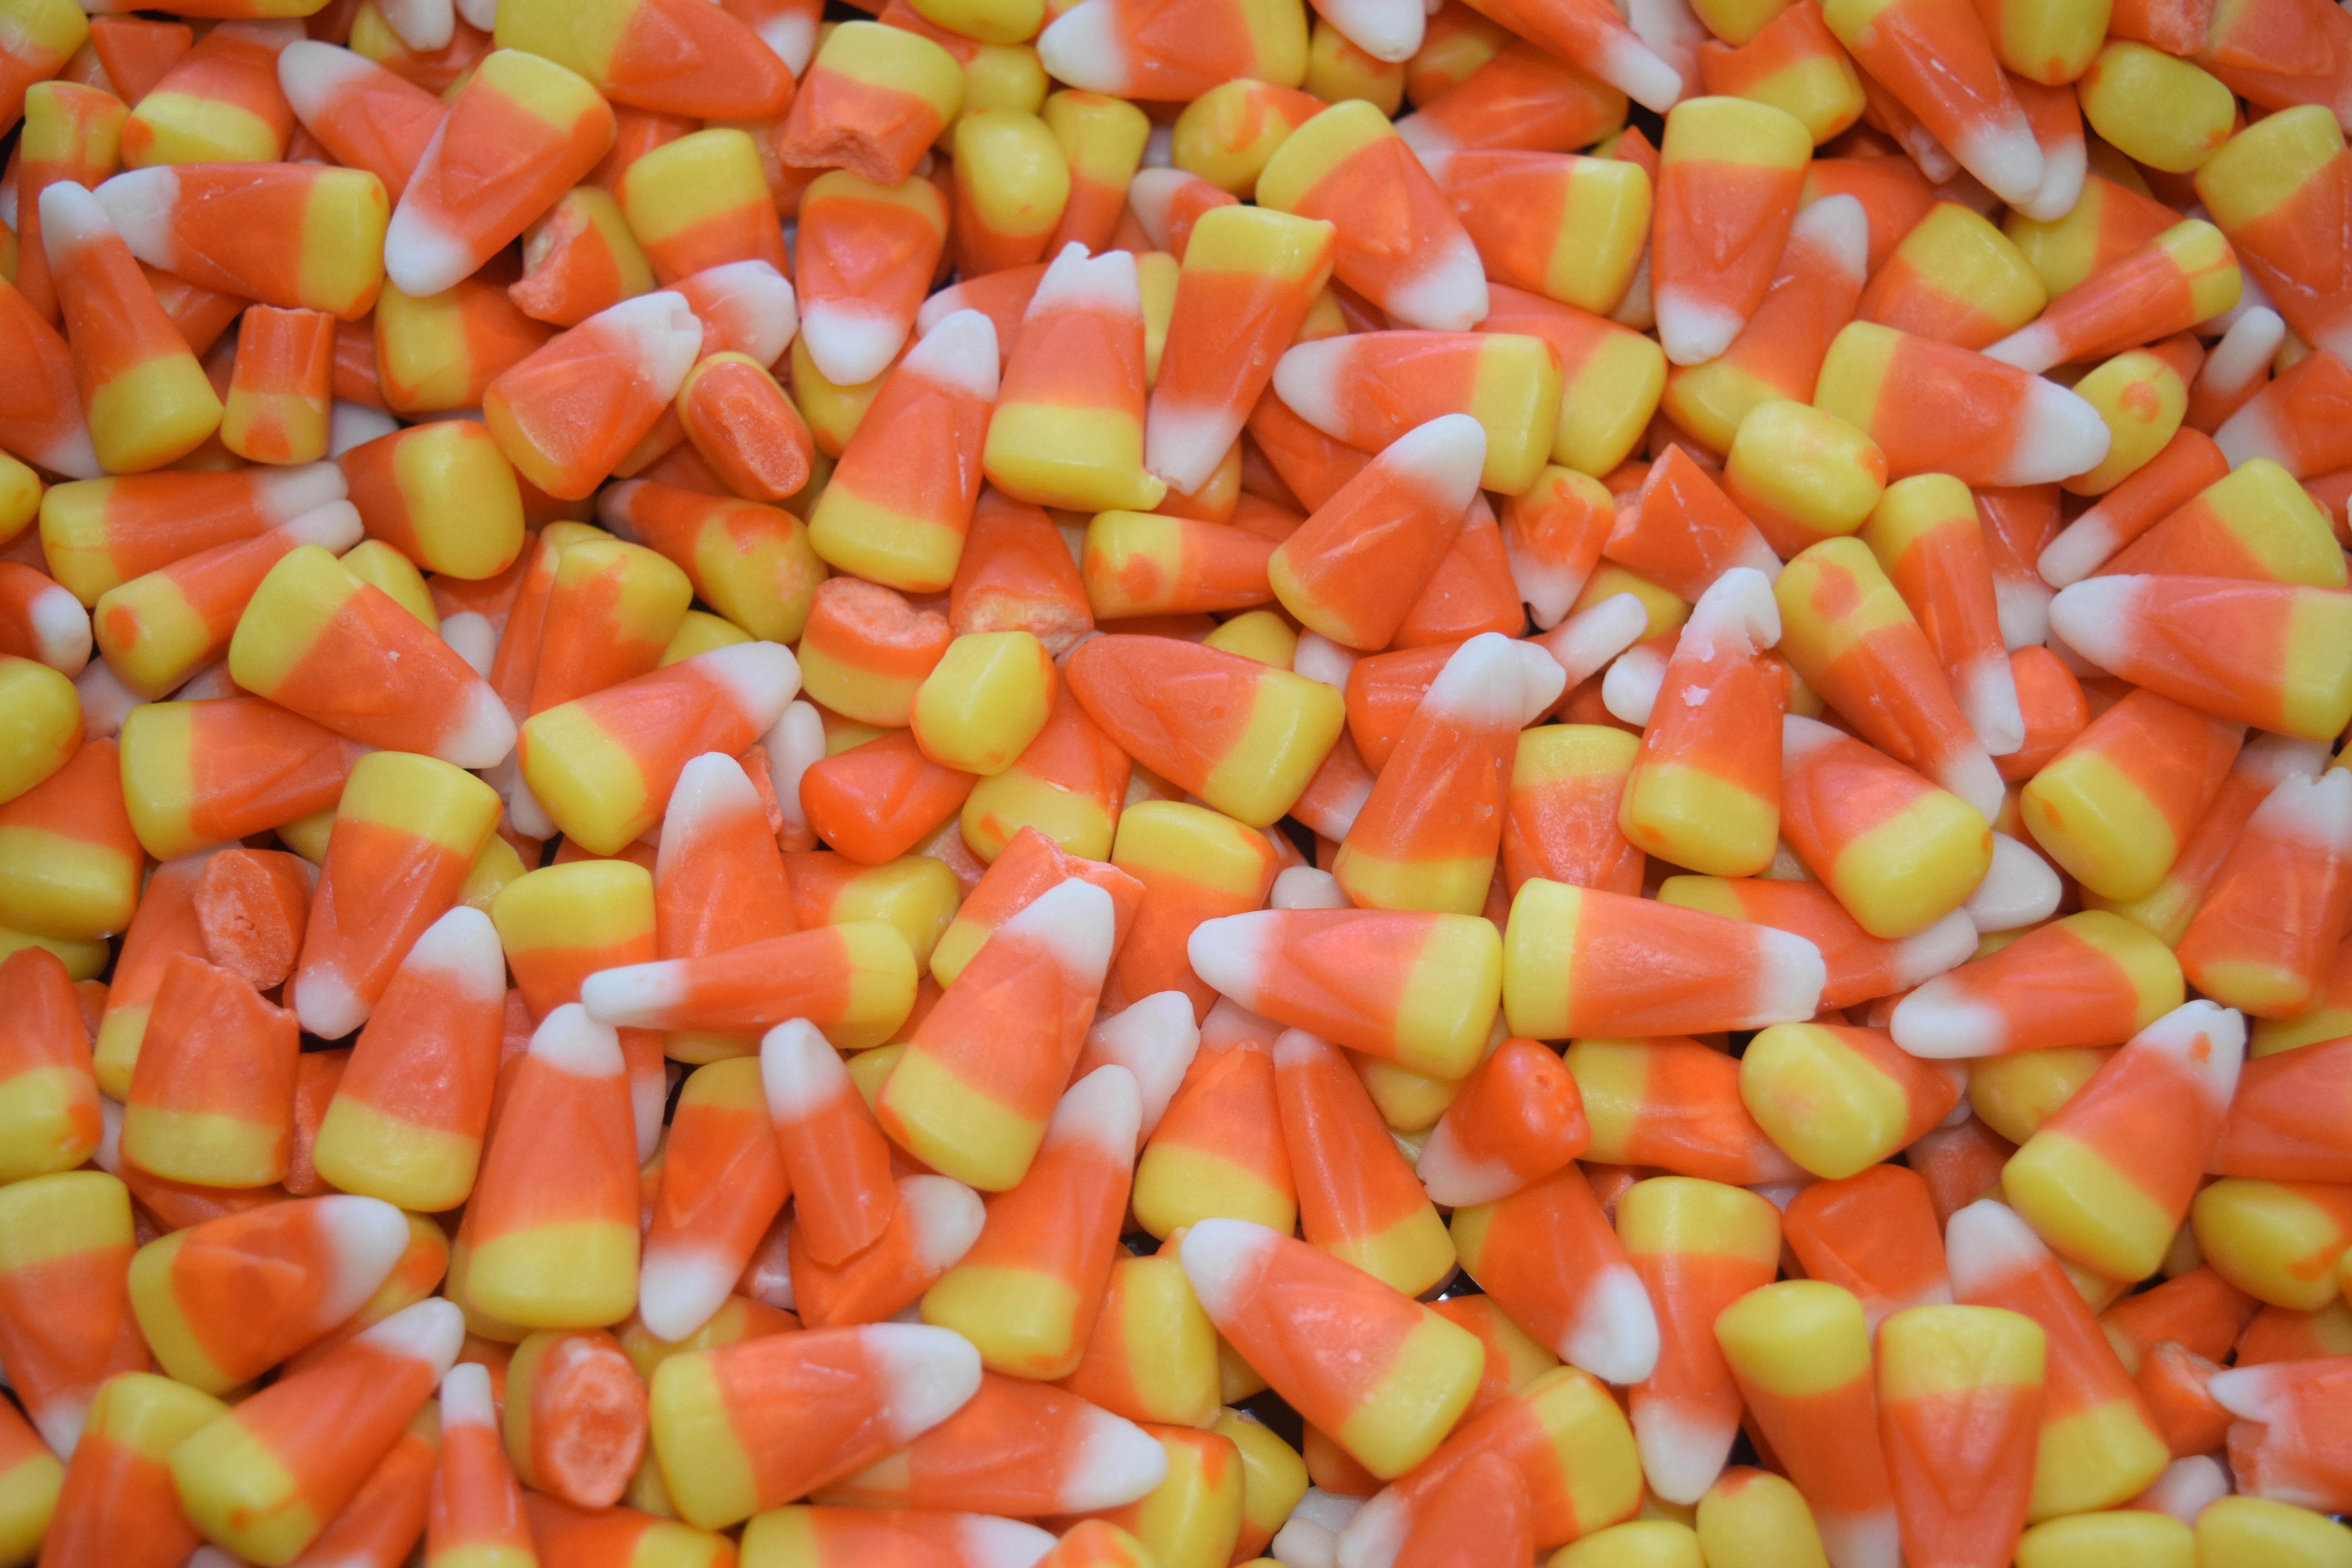
fruit, dish, food, produce, vegetable, halloween, snack, dessert, sweets, candy, treat, confectionery, candy corn, halloween candy